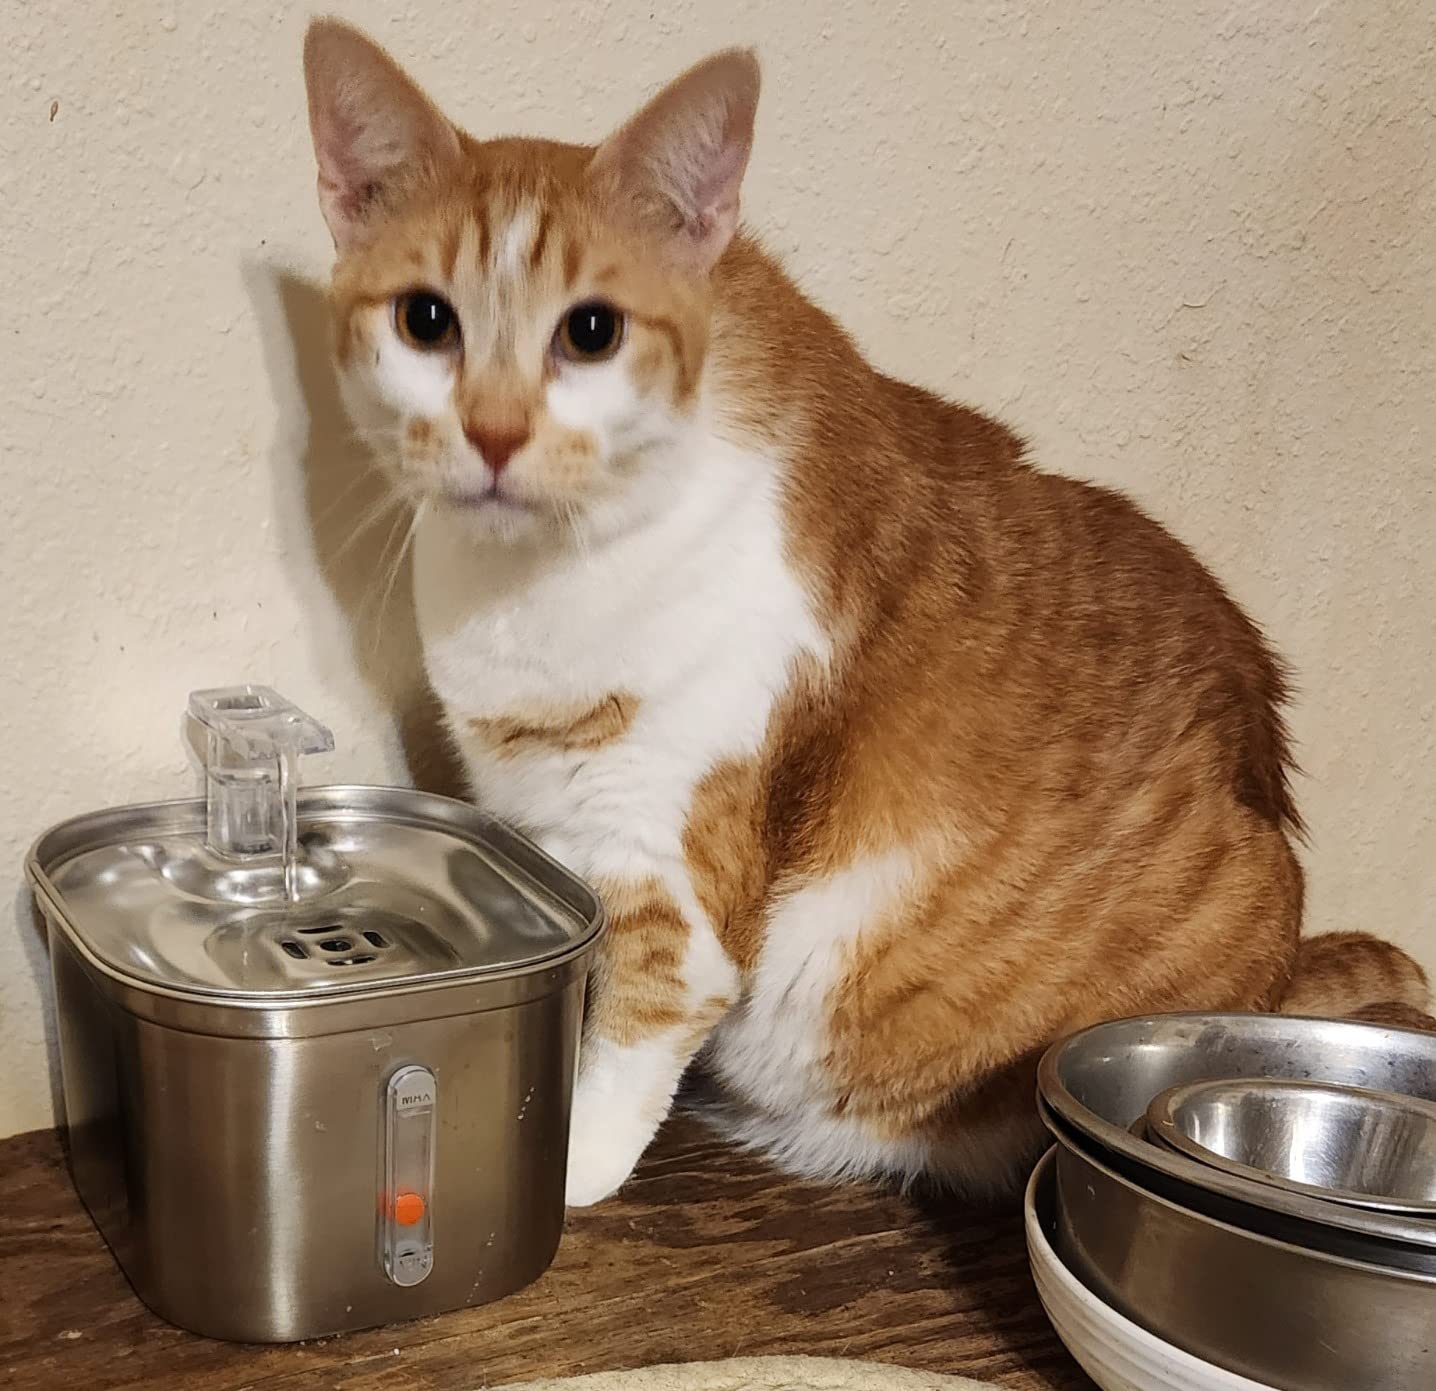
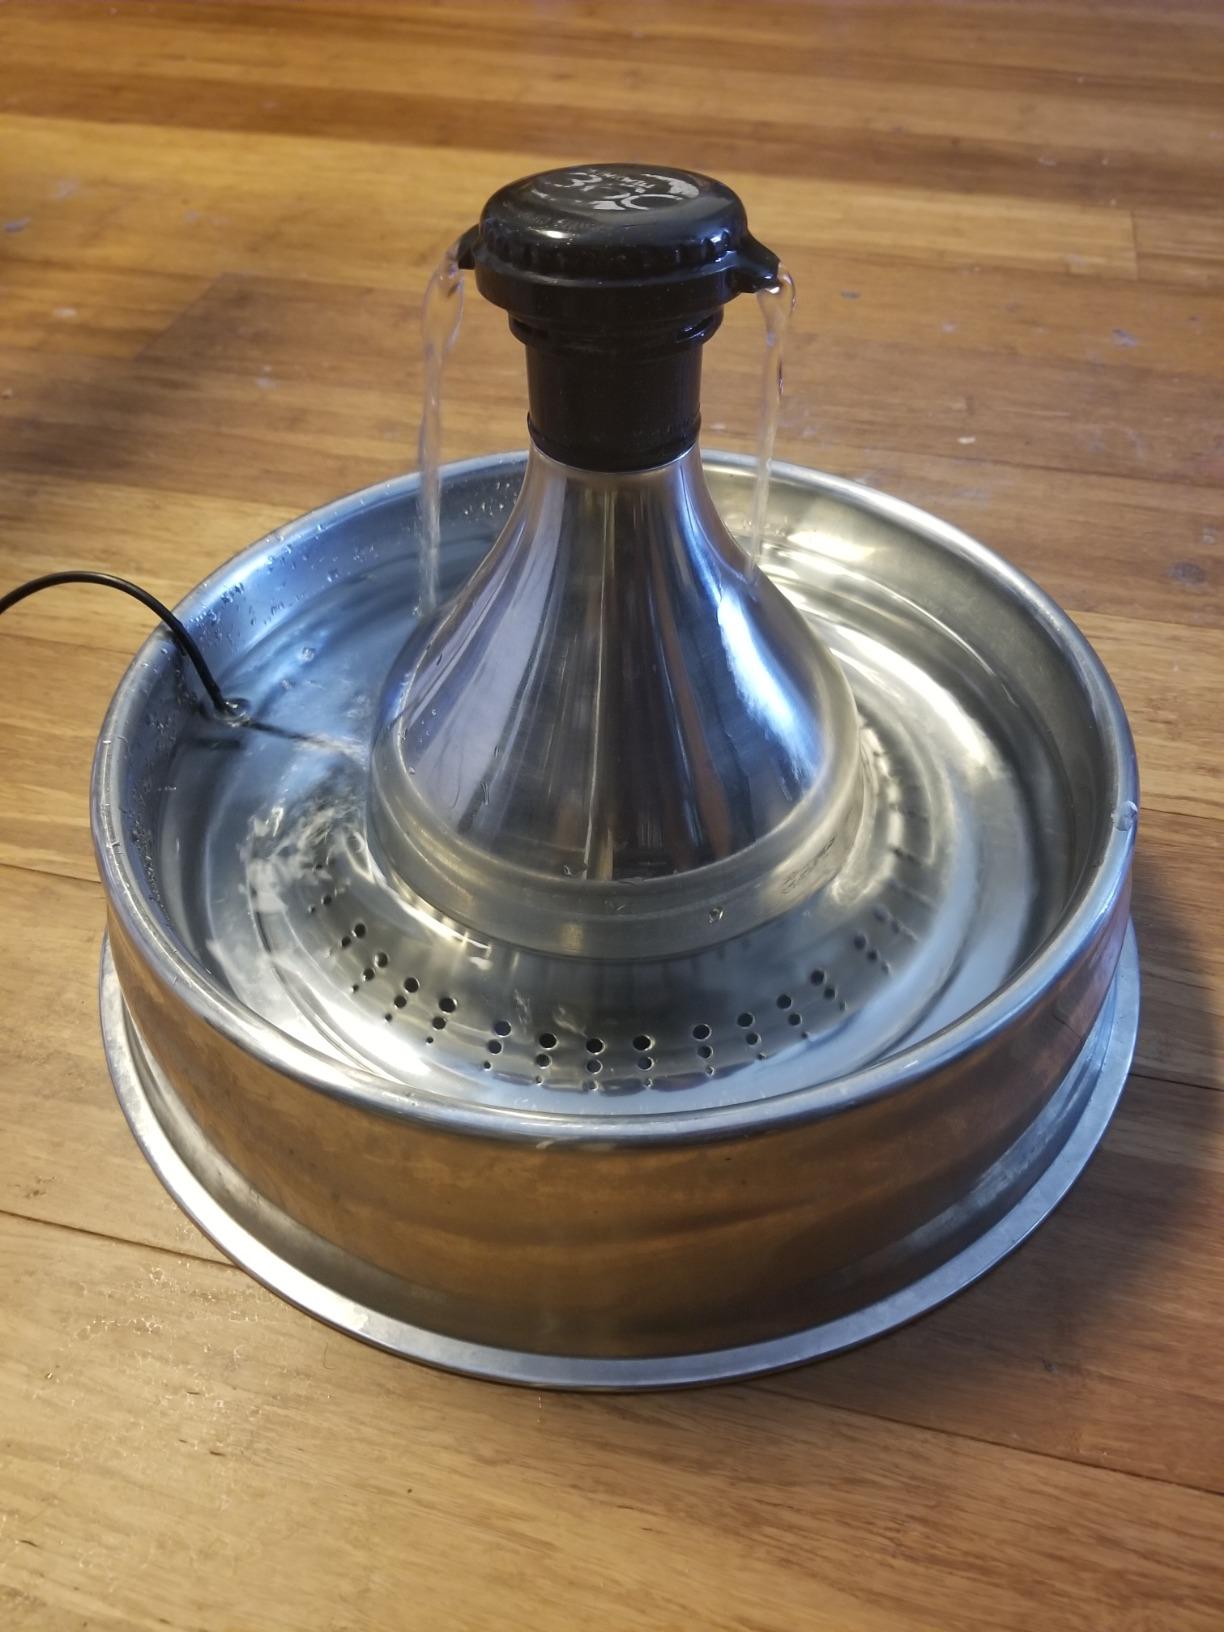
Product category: items_bowl
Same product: no